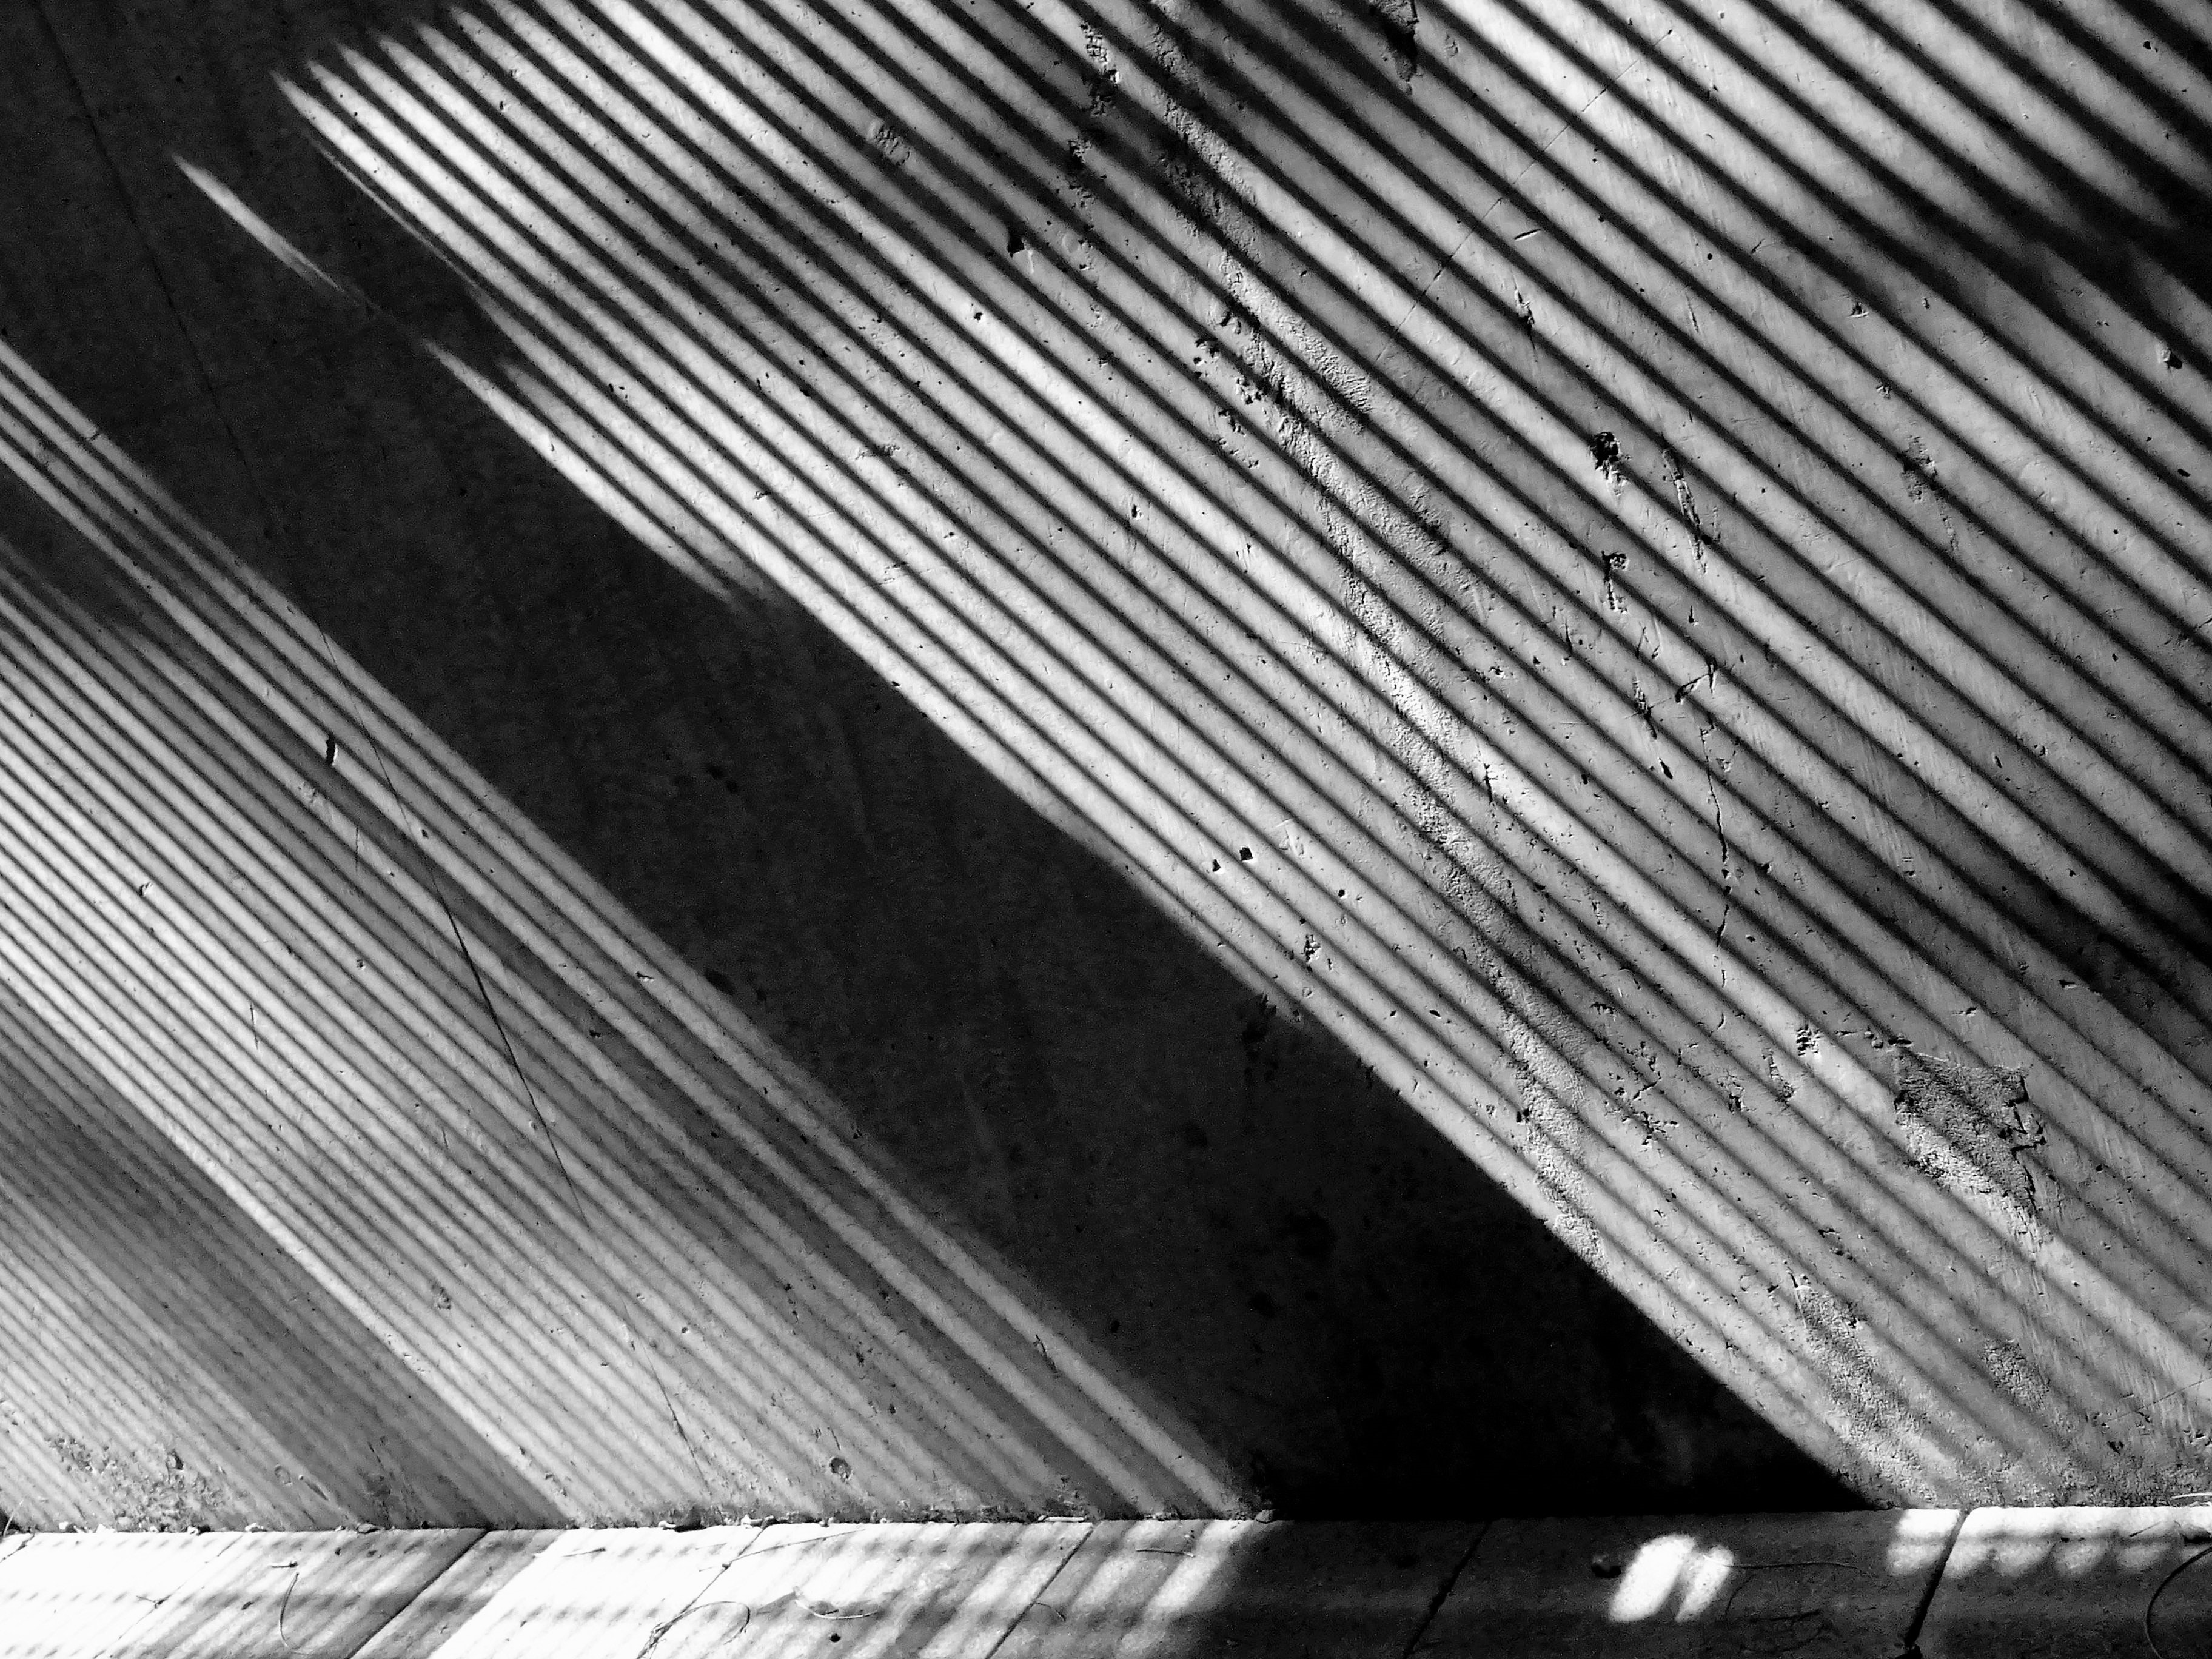
black, line, monochrome, black and white, monochrome photography, metal, wood, parallel, architecture, steel, photography, pattern, style, shadow, Tints and shades